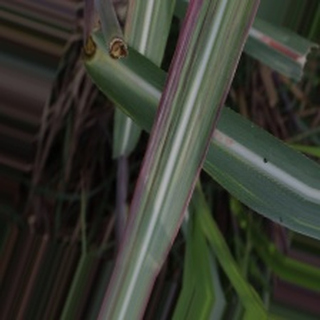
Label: sugarcane_bacterial_blight